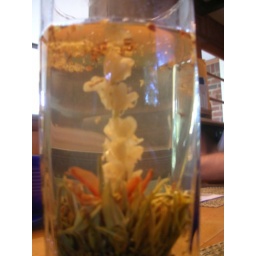
when you put these balls of tea in the water they expand and have flower sewn together inside